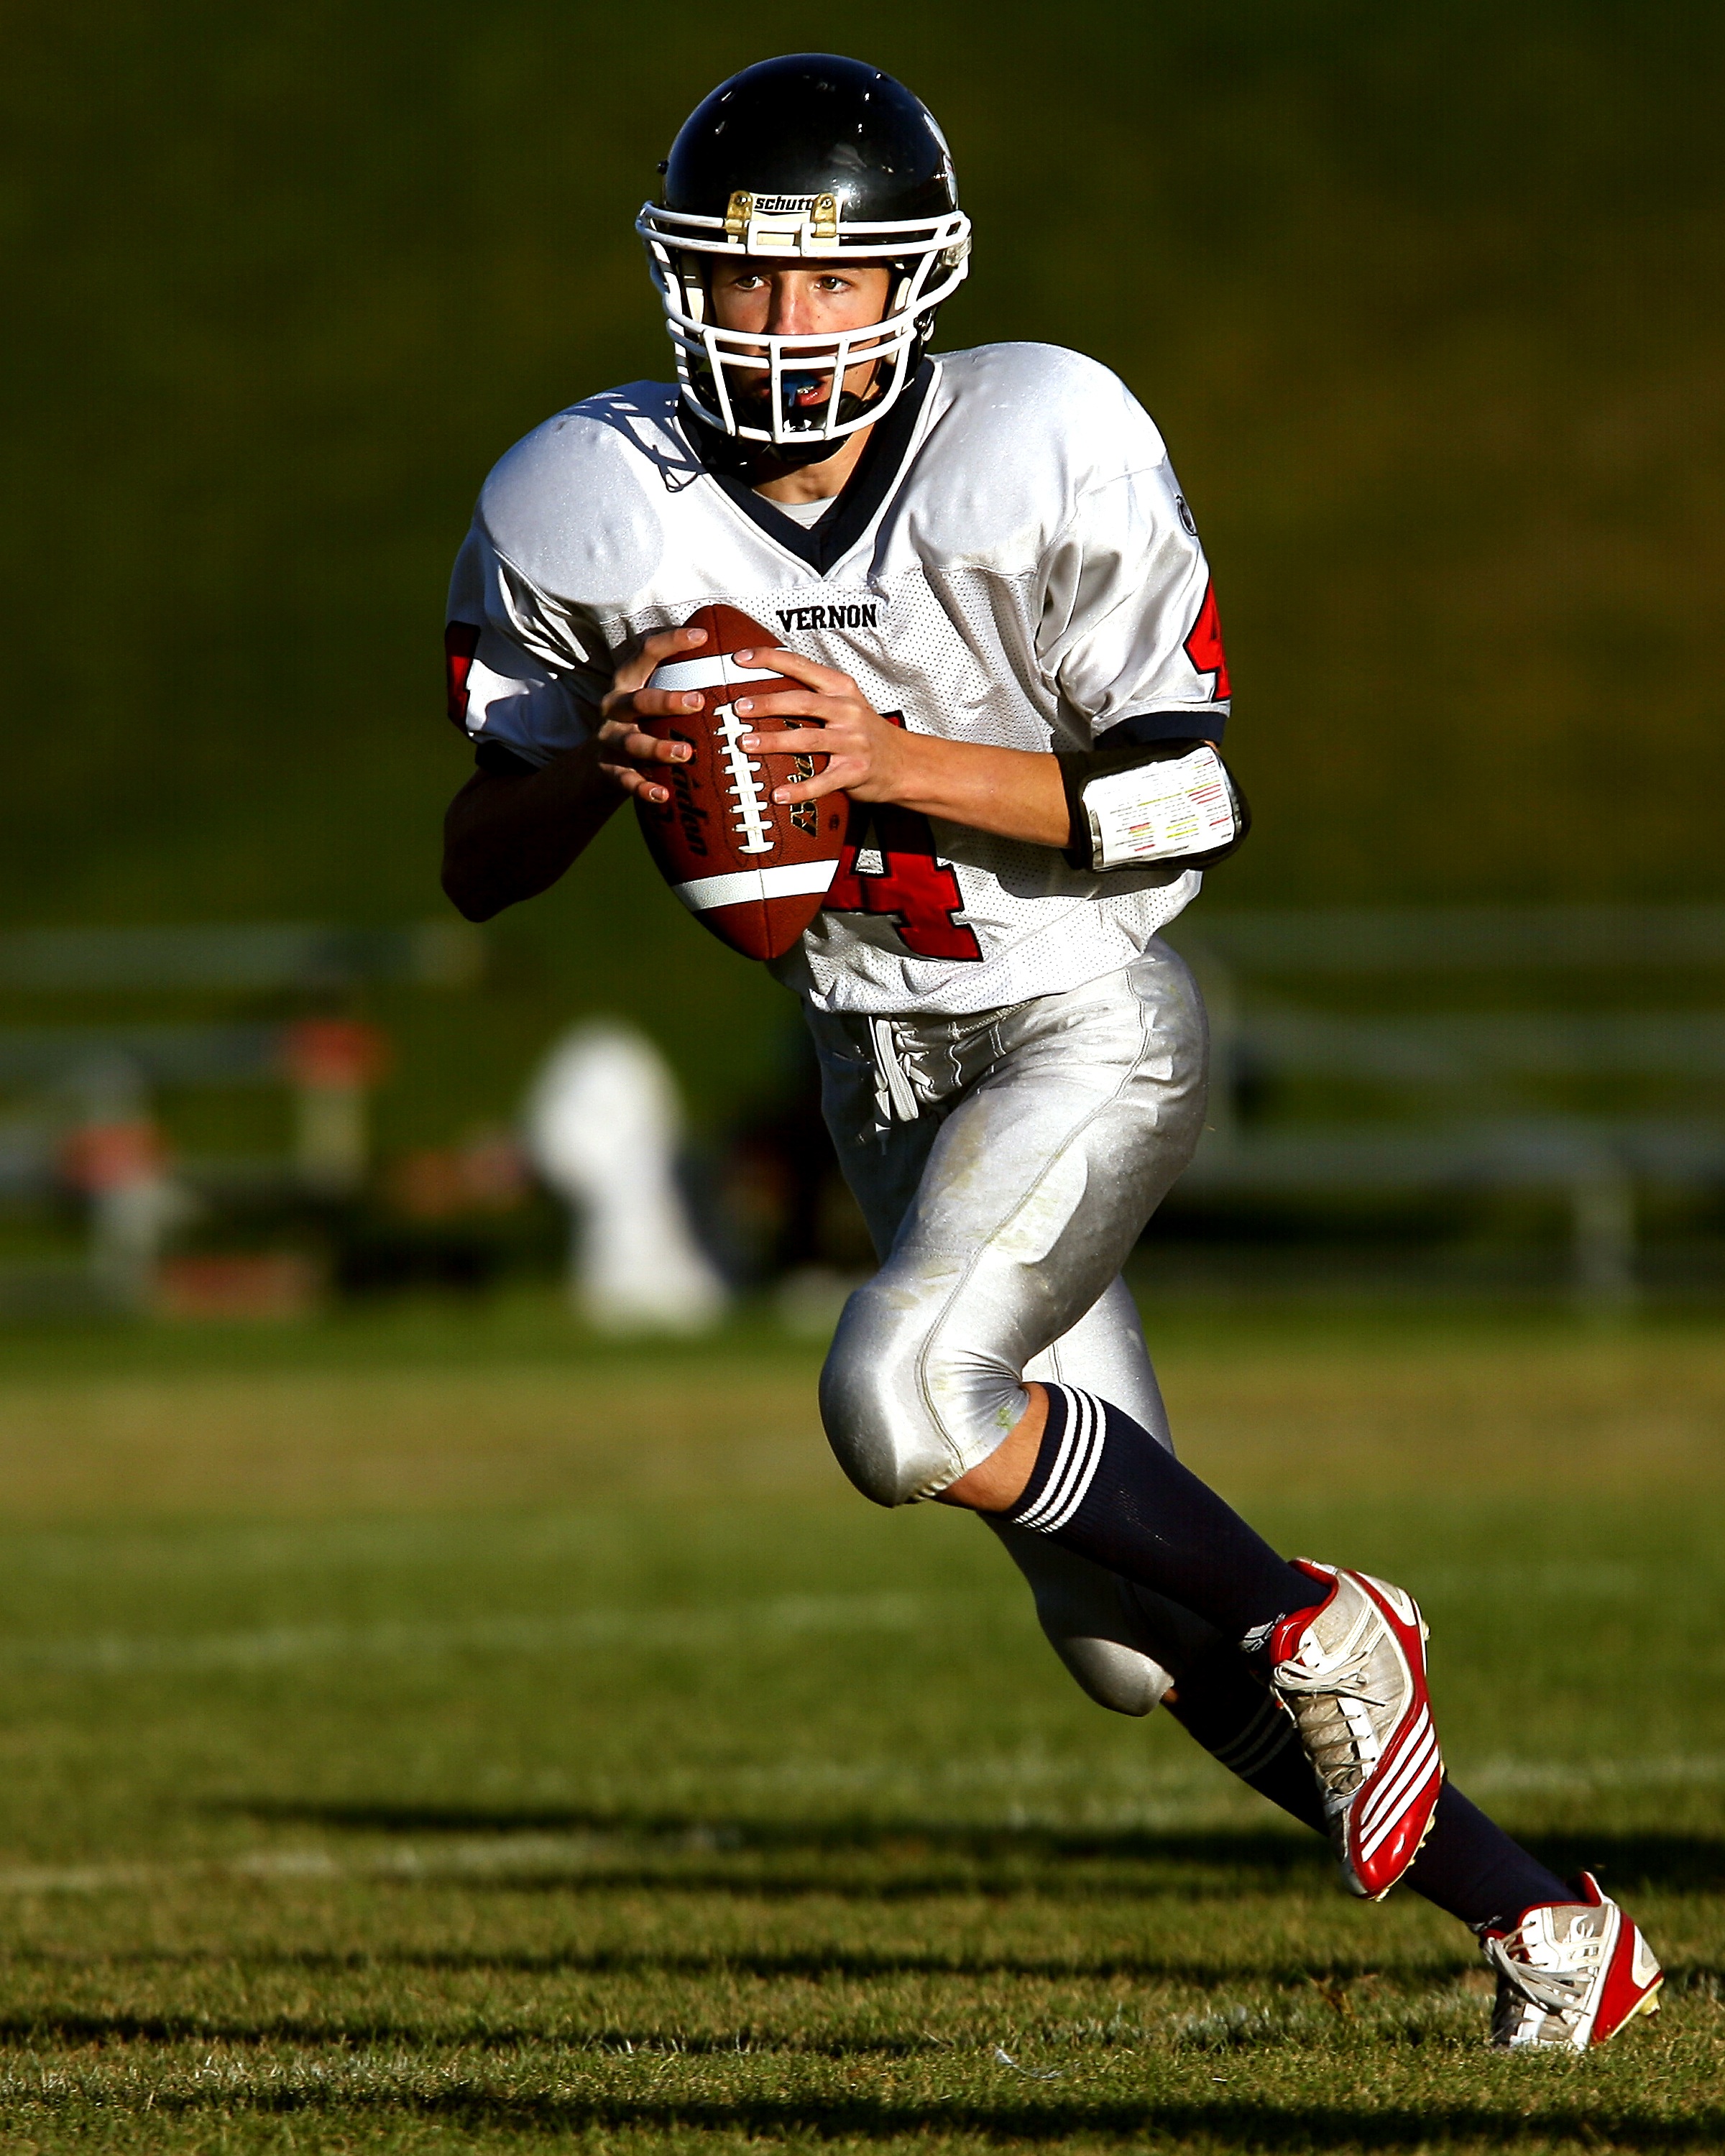
sport, game, soccer, player, teenager, throw, competition, american football, sports, canada, canadian, athlete, tackle, football player, offense, gridiron, competitor, ball game, quarterback, pigskin, team sport, passer, team leader, high school athlete, baseball positions, gridiron football